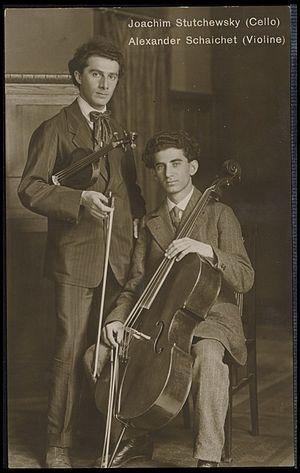
Joachim ou Yehoyachin Stoutchevski, né à Romny en Ukraine, émigré en Autriche puis en Israël, est un violoncelliste, compositeur et érudit.